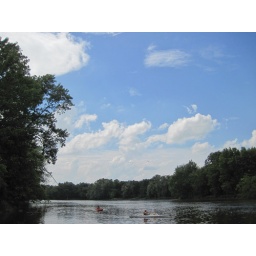
Bald Eagle flying in the distance, view from Silver Springs State Park boat launch